Frederikssundsvej

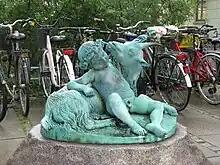
Otto Evens: "Boy With Goat"

A bronze cast of Otto Evens' 1854 sculpture "Boy With Goat" stands at the corner of Frederikssundsvej and Tranevej.